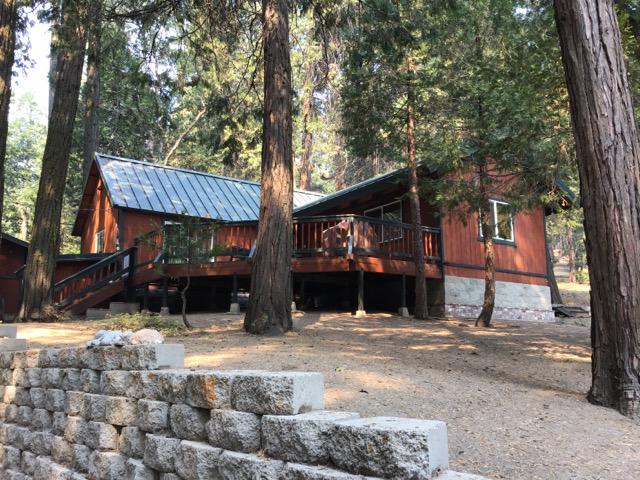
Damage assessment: no_damage